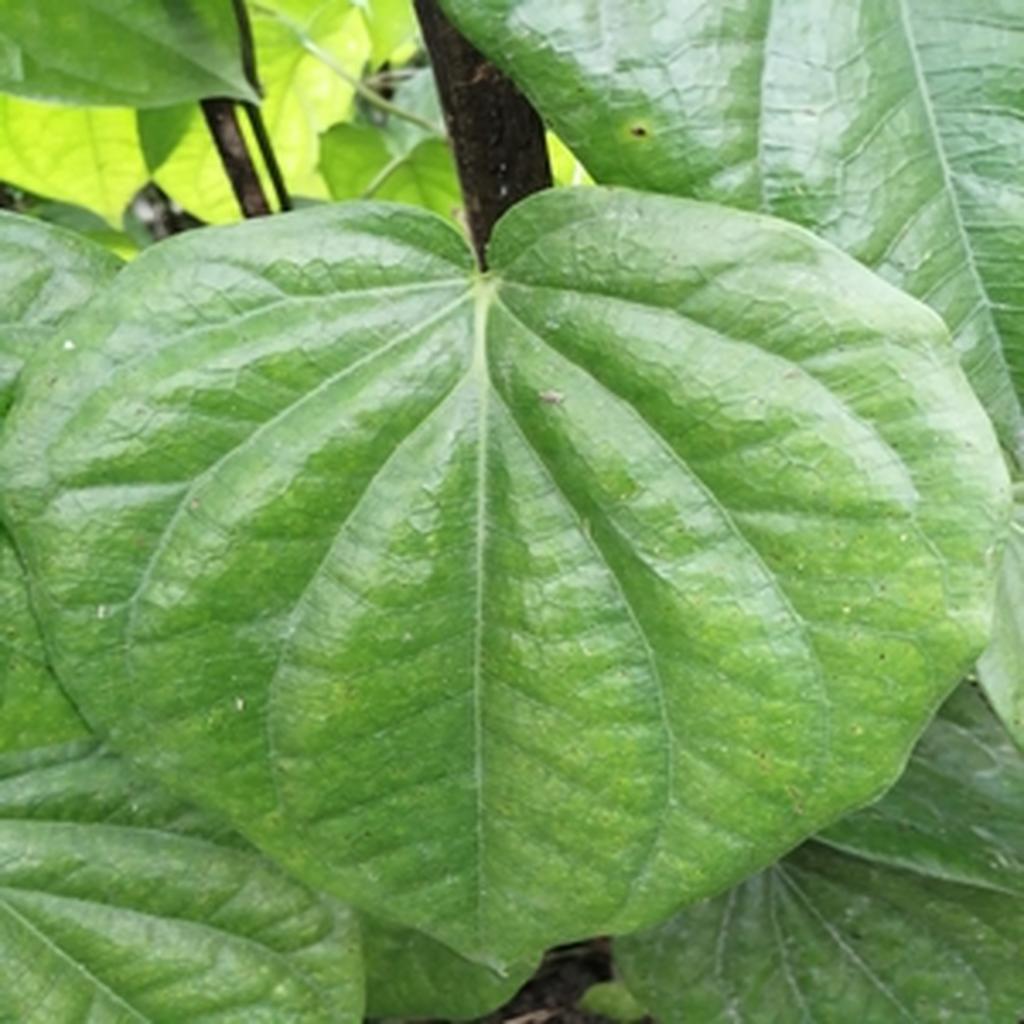
Label: Healthy_Leaf